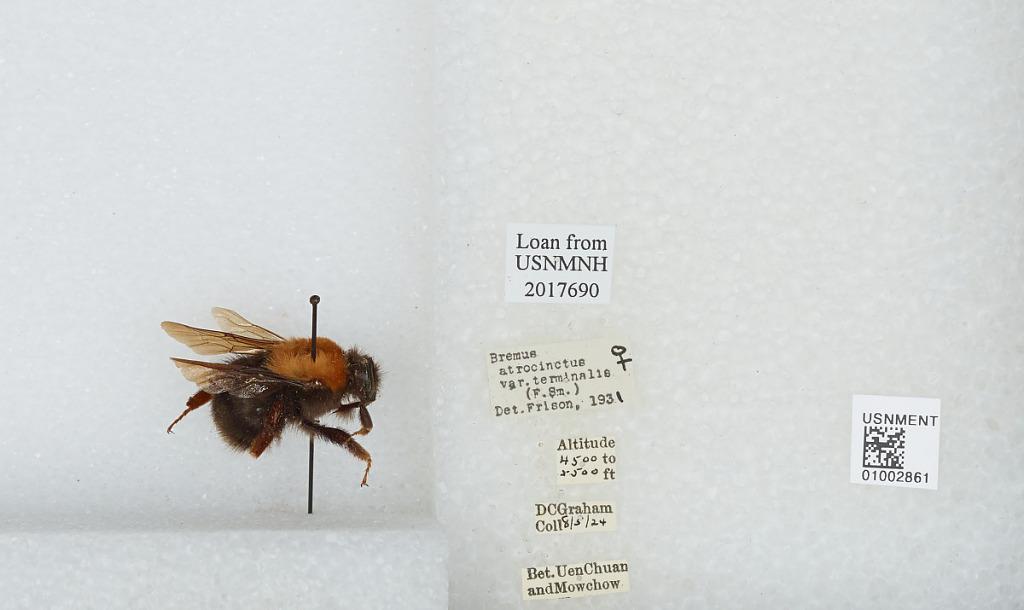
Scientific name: Bombus (Festivobombus) festivus Smith
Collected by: D. Graham
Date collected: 1924-8-5
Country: China
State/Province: Sichuan
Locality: Between Uen Chuan and Mowchow
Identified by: Frison